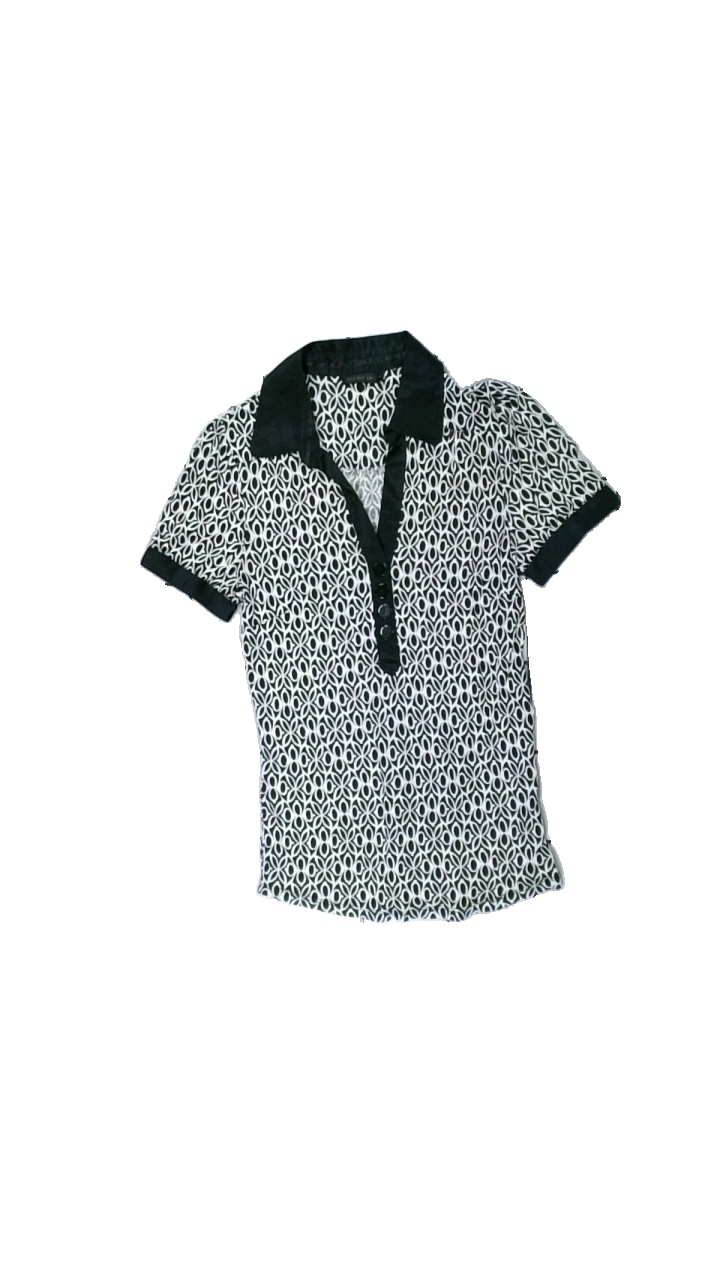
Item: Top (Ladies)
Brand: Stockhlm
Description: svart och vit tröja med knappar fram.
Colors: White, Black
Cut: Regular
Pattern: Geometric print
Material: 100% viscose
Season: All
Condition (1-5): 5
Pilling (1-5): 5
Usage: Reuse
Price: <50